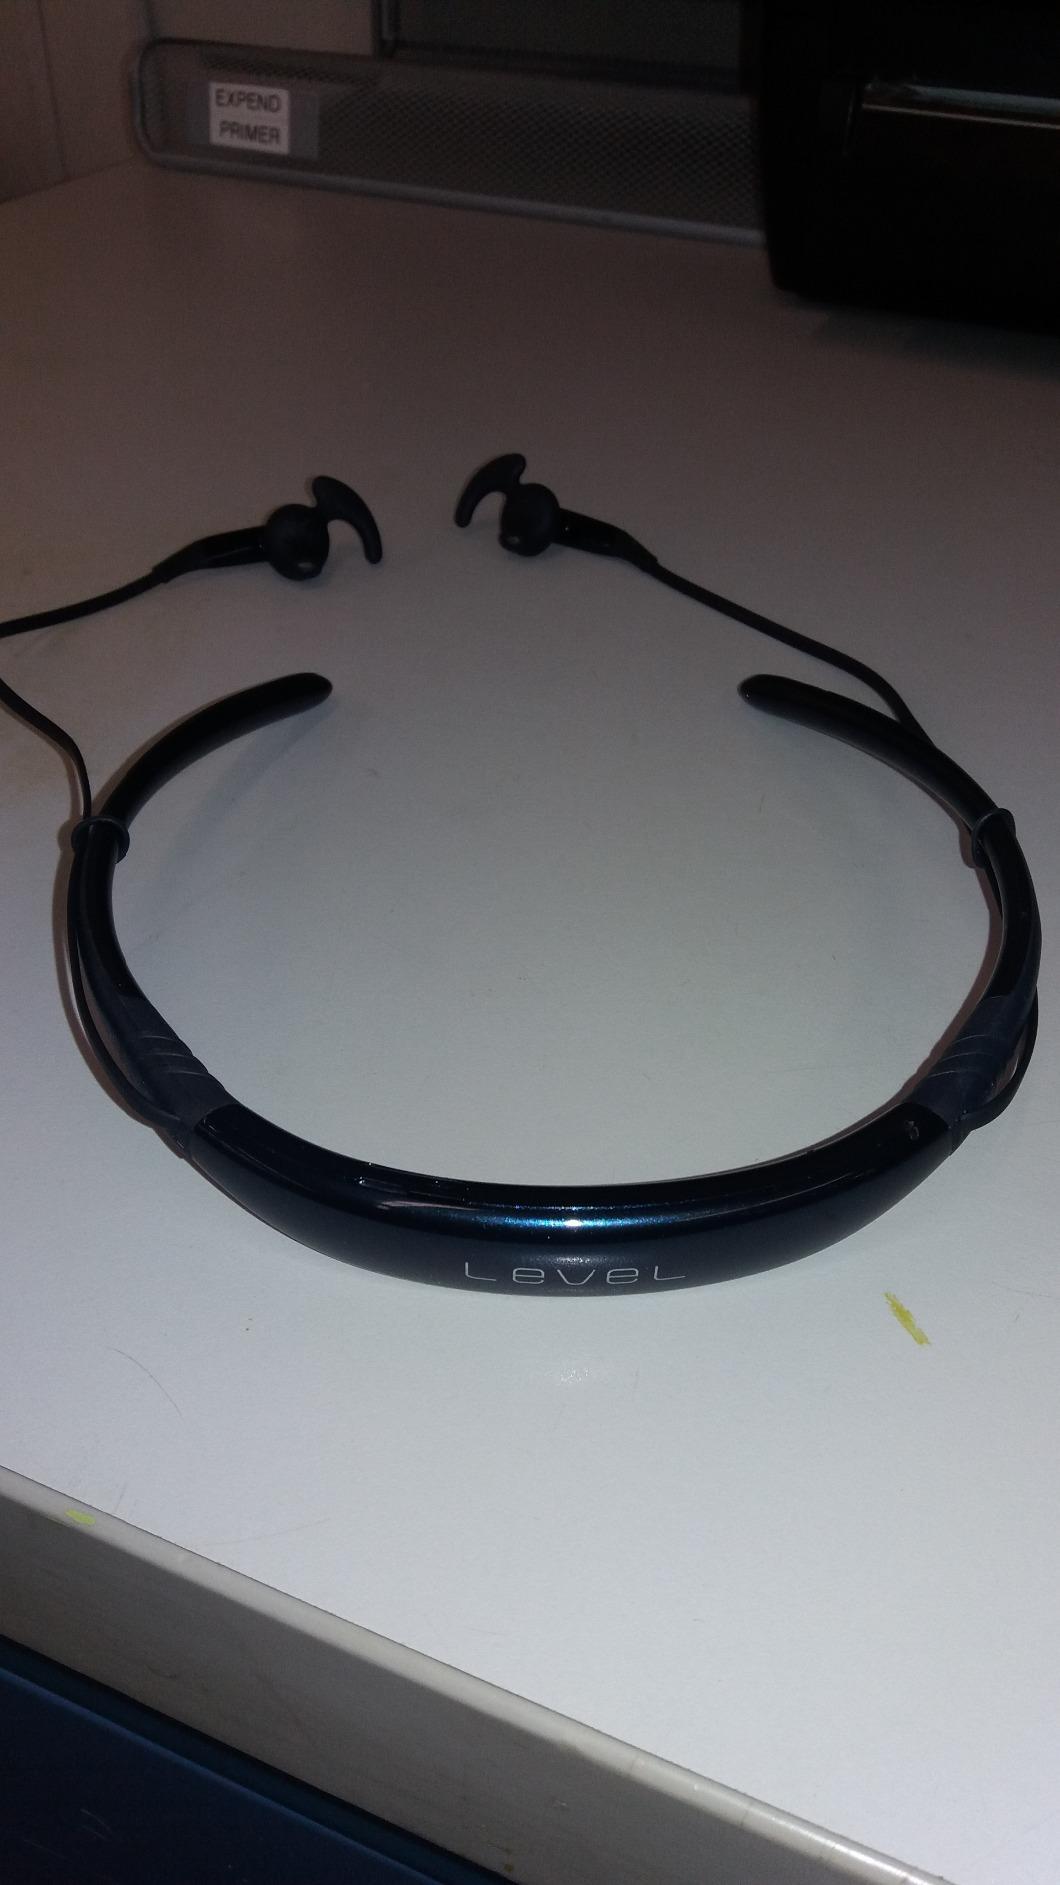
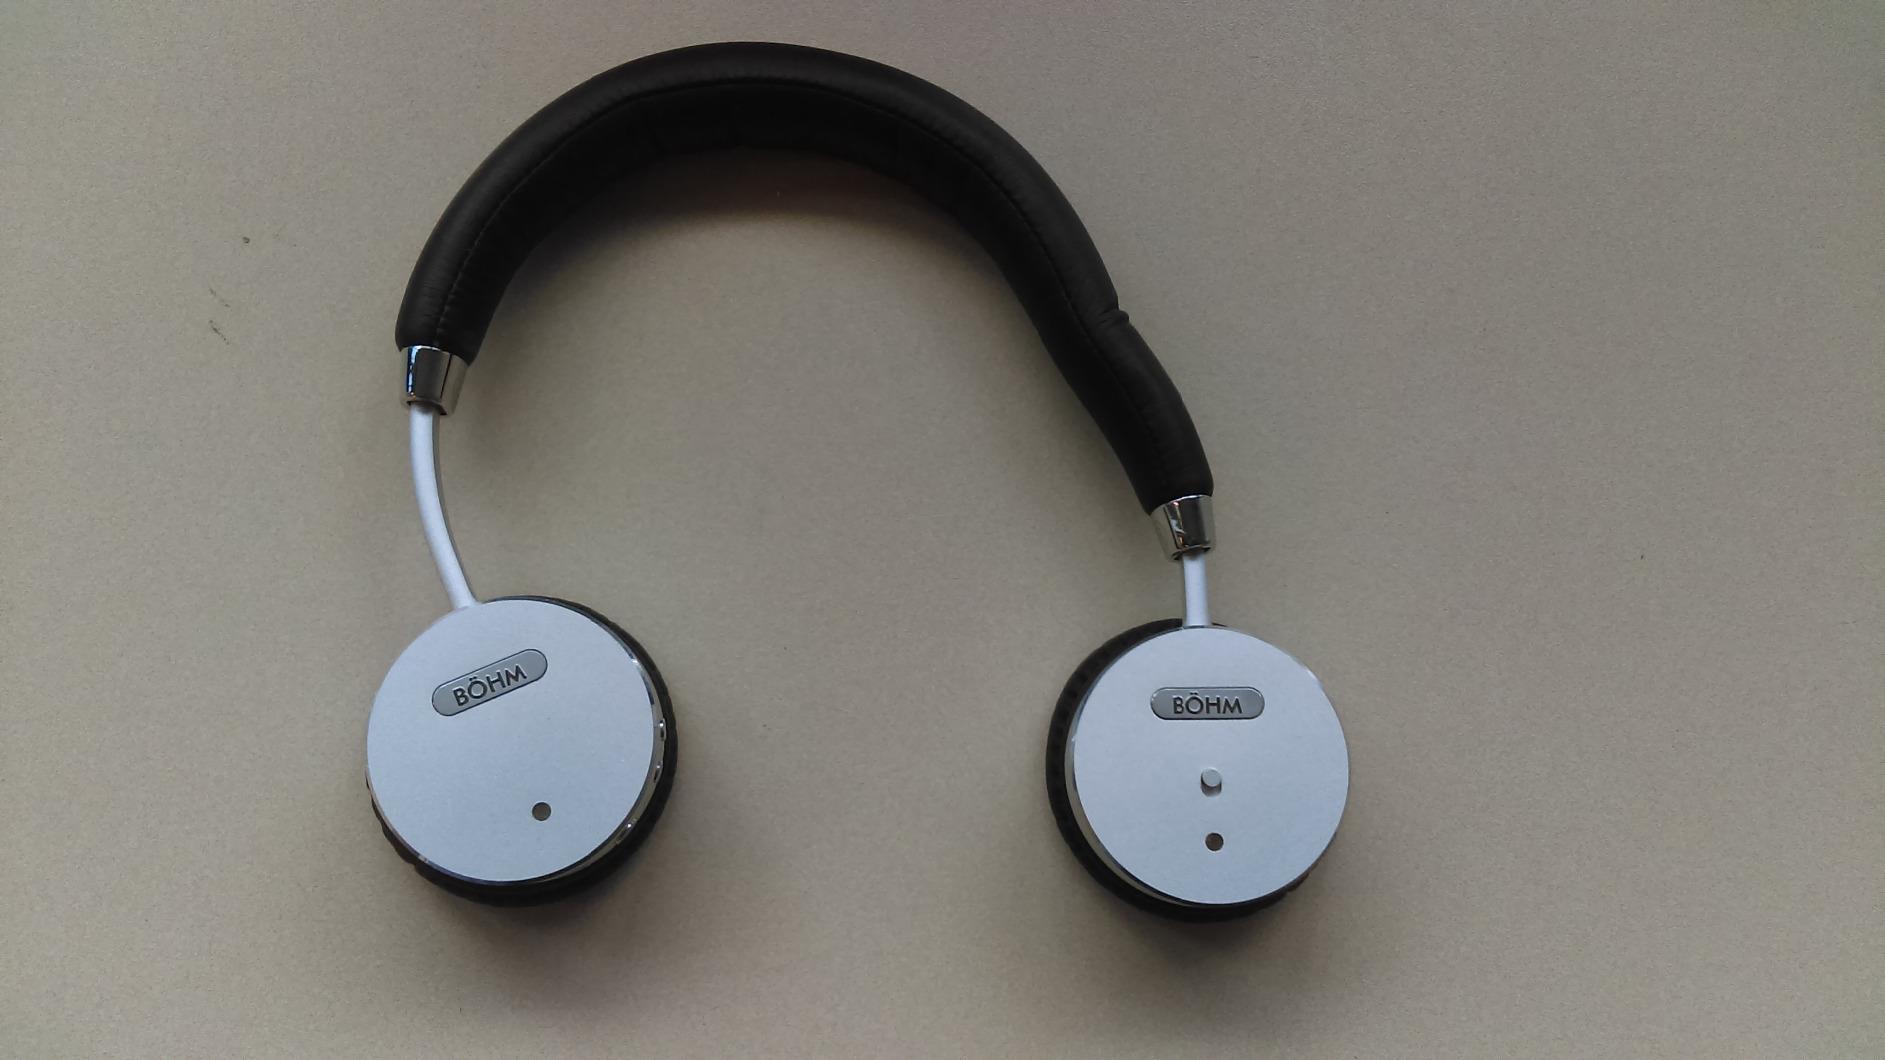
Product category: headphones
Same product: no